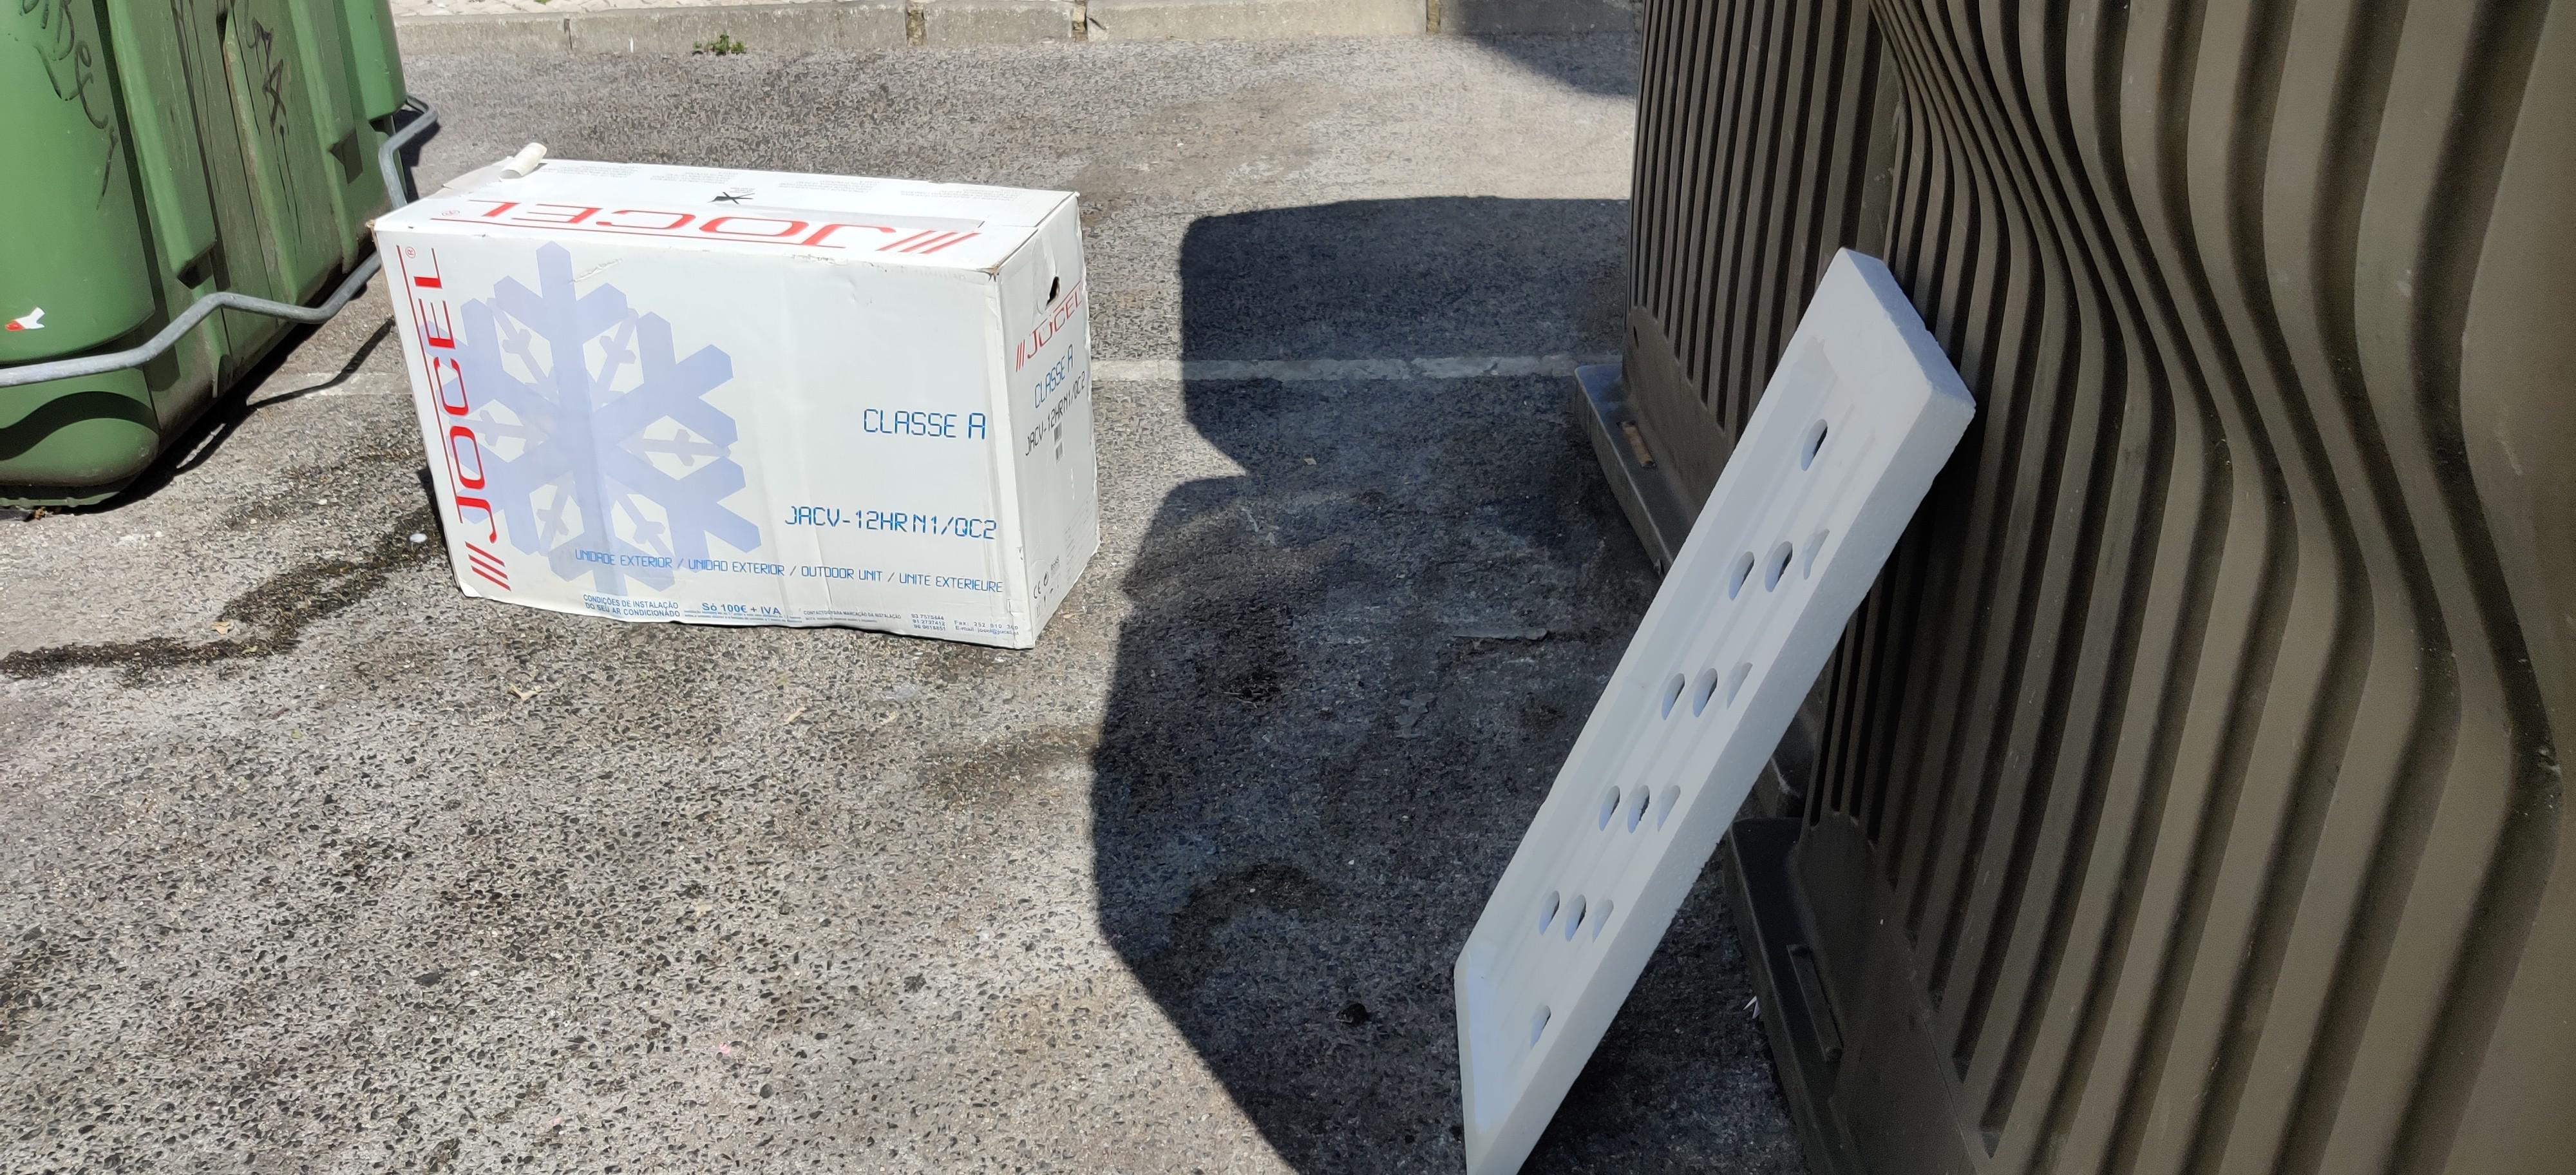
Object: Corrugated carton (Carton)

Object: Styrofoam piece (Styrofoam piece)